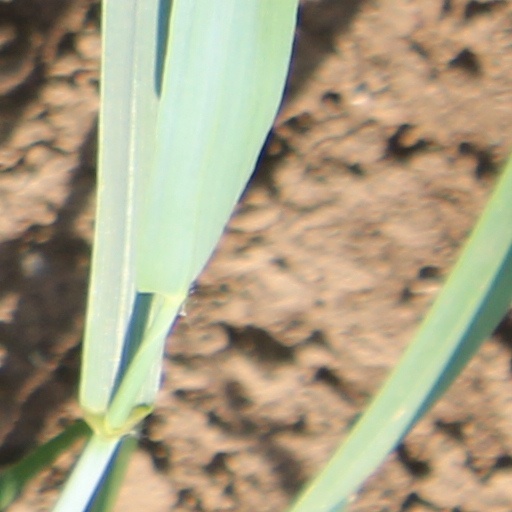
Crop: wheat